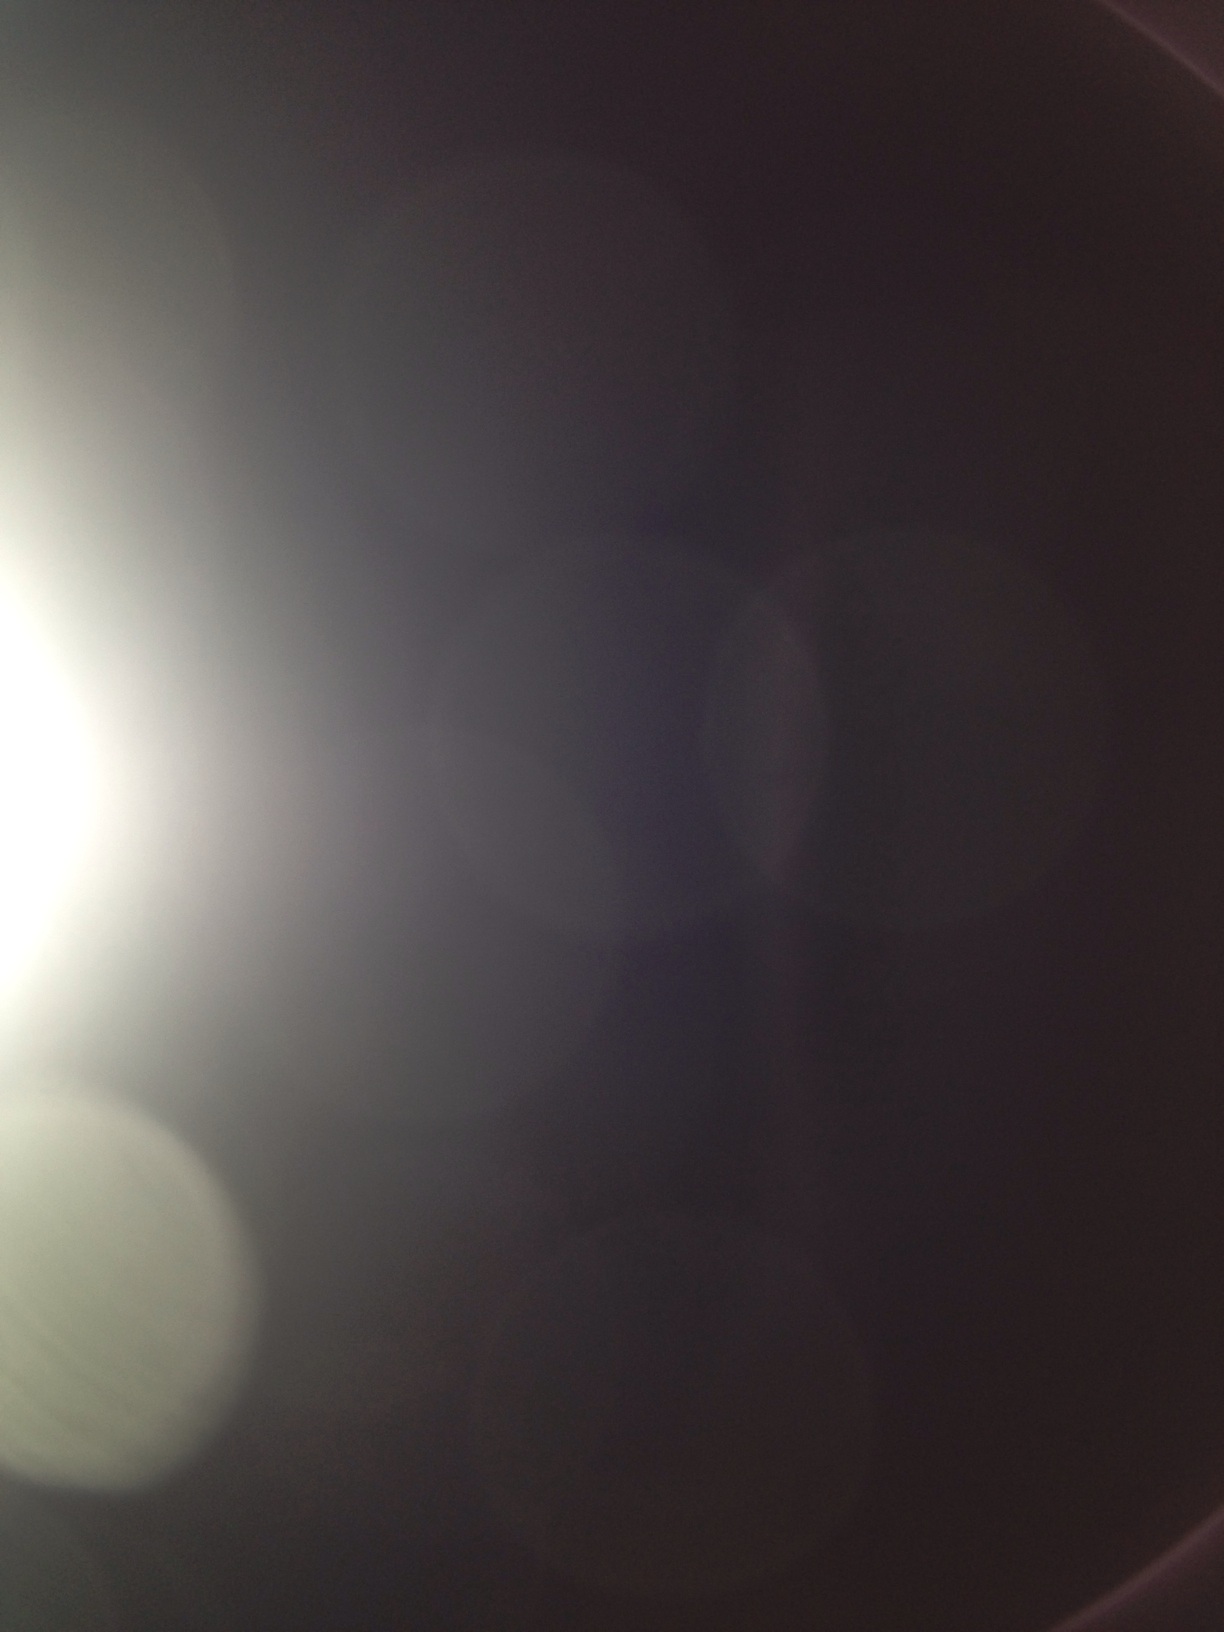Question: can you tell what the computer screen says
Answer: unanswerable